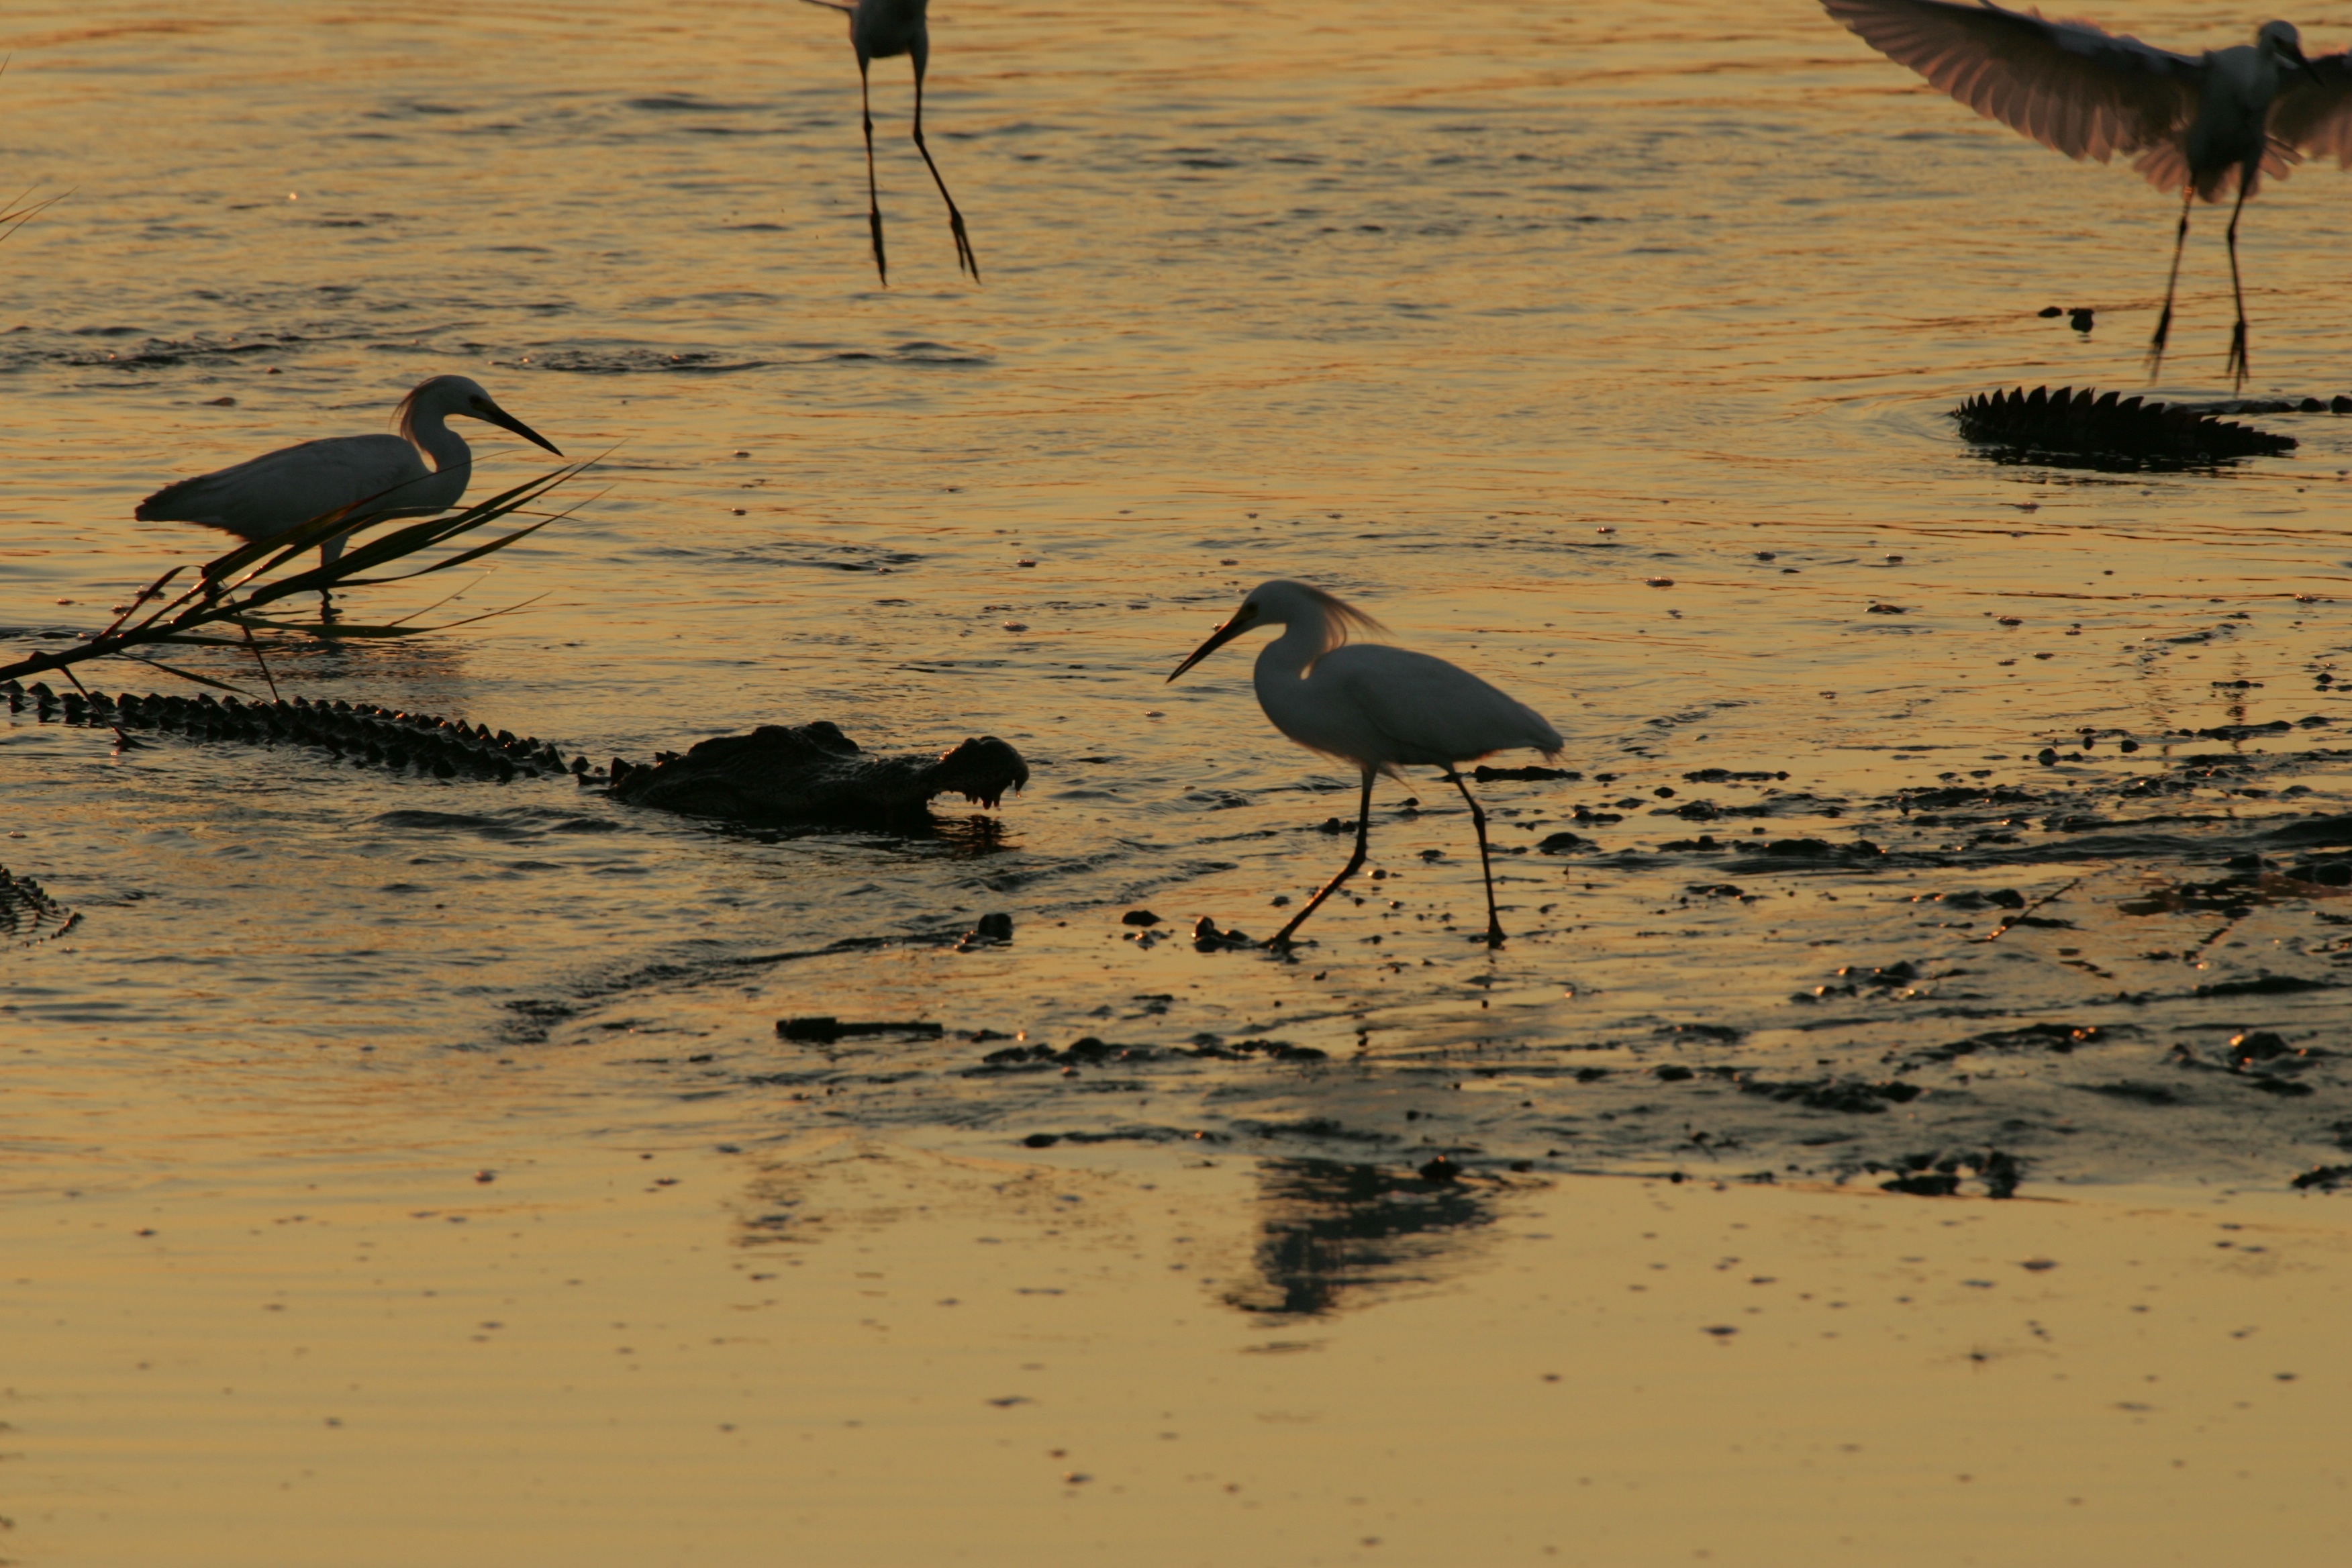
beach, sea, water, nature, sand, bird, sunset, wildlife, reflection, reptile, fauna, alligator, birds, wading, danger, silhouettes, shorebird, egrets